Steele County Courthouse (Minnesota)

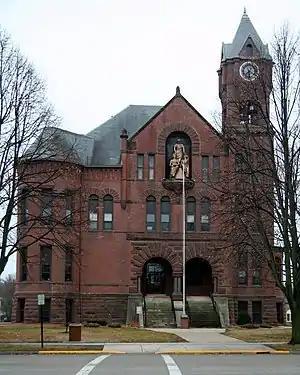
The Steele County Courthouse from the north

The Steele County Courthouse is the seat of government for Steele County, located in Owatonna, Minnesota, United States. It was built in 1891. The courthouse is a three-story Austin red-brick building with red mortar, accented with Lake Superior brown stone. It was designed by T. Dudley Allen of Minneapolis in a Romanesque Revival and Italianate style, featuring corner towers, a turret, and a large clock on four sides. Windows are arched and a statue representing Mercy, Law, and Justice sits above the north face of the building. Polished granite columns support double arches at the entrances. The interior is decorated with wainscoting, woodwork, and an ornate oak staircase. The courthouse was listed on the National Register of Historic Places in 1976 for having local significance in the themes of architecture and politics/government. It was nominated for its Romanesque Revival architecture and long service as Steele County's government seat.